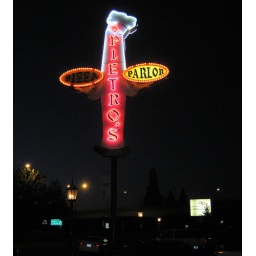
Neon sign for Pietro's pizza in Milwaukie, OR.